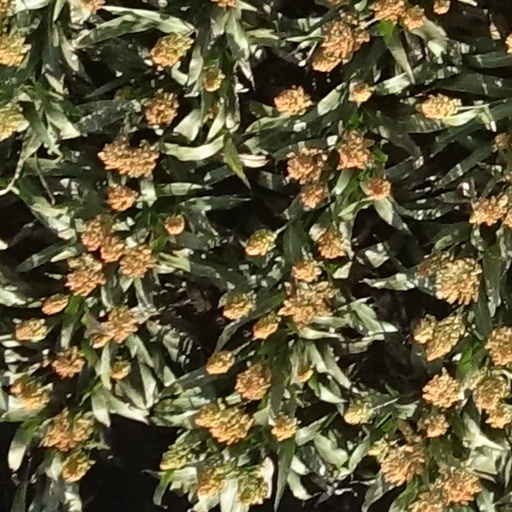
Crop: sorghum